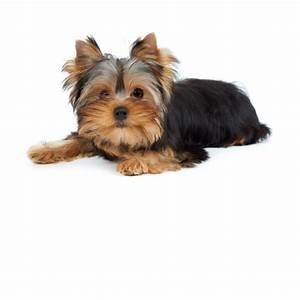
dog